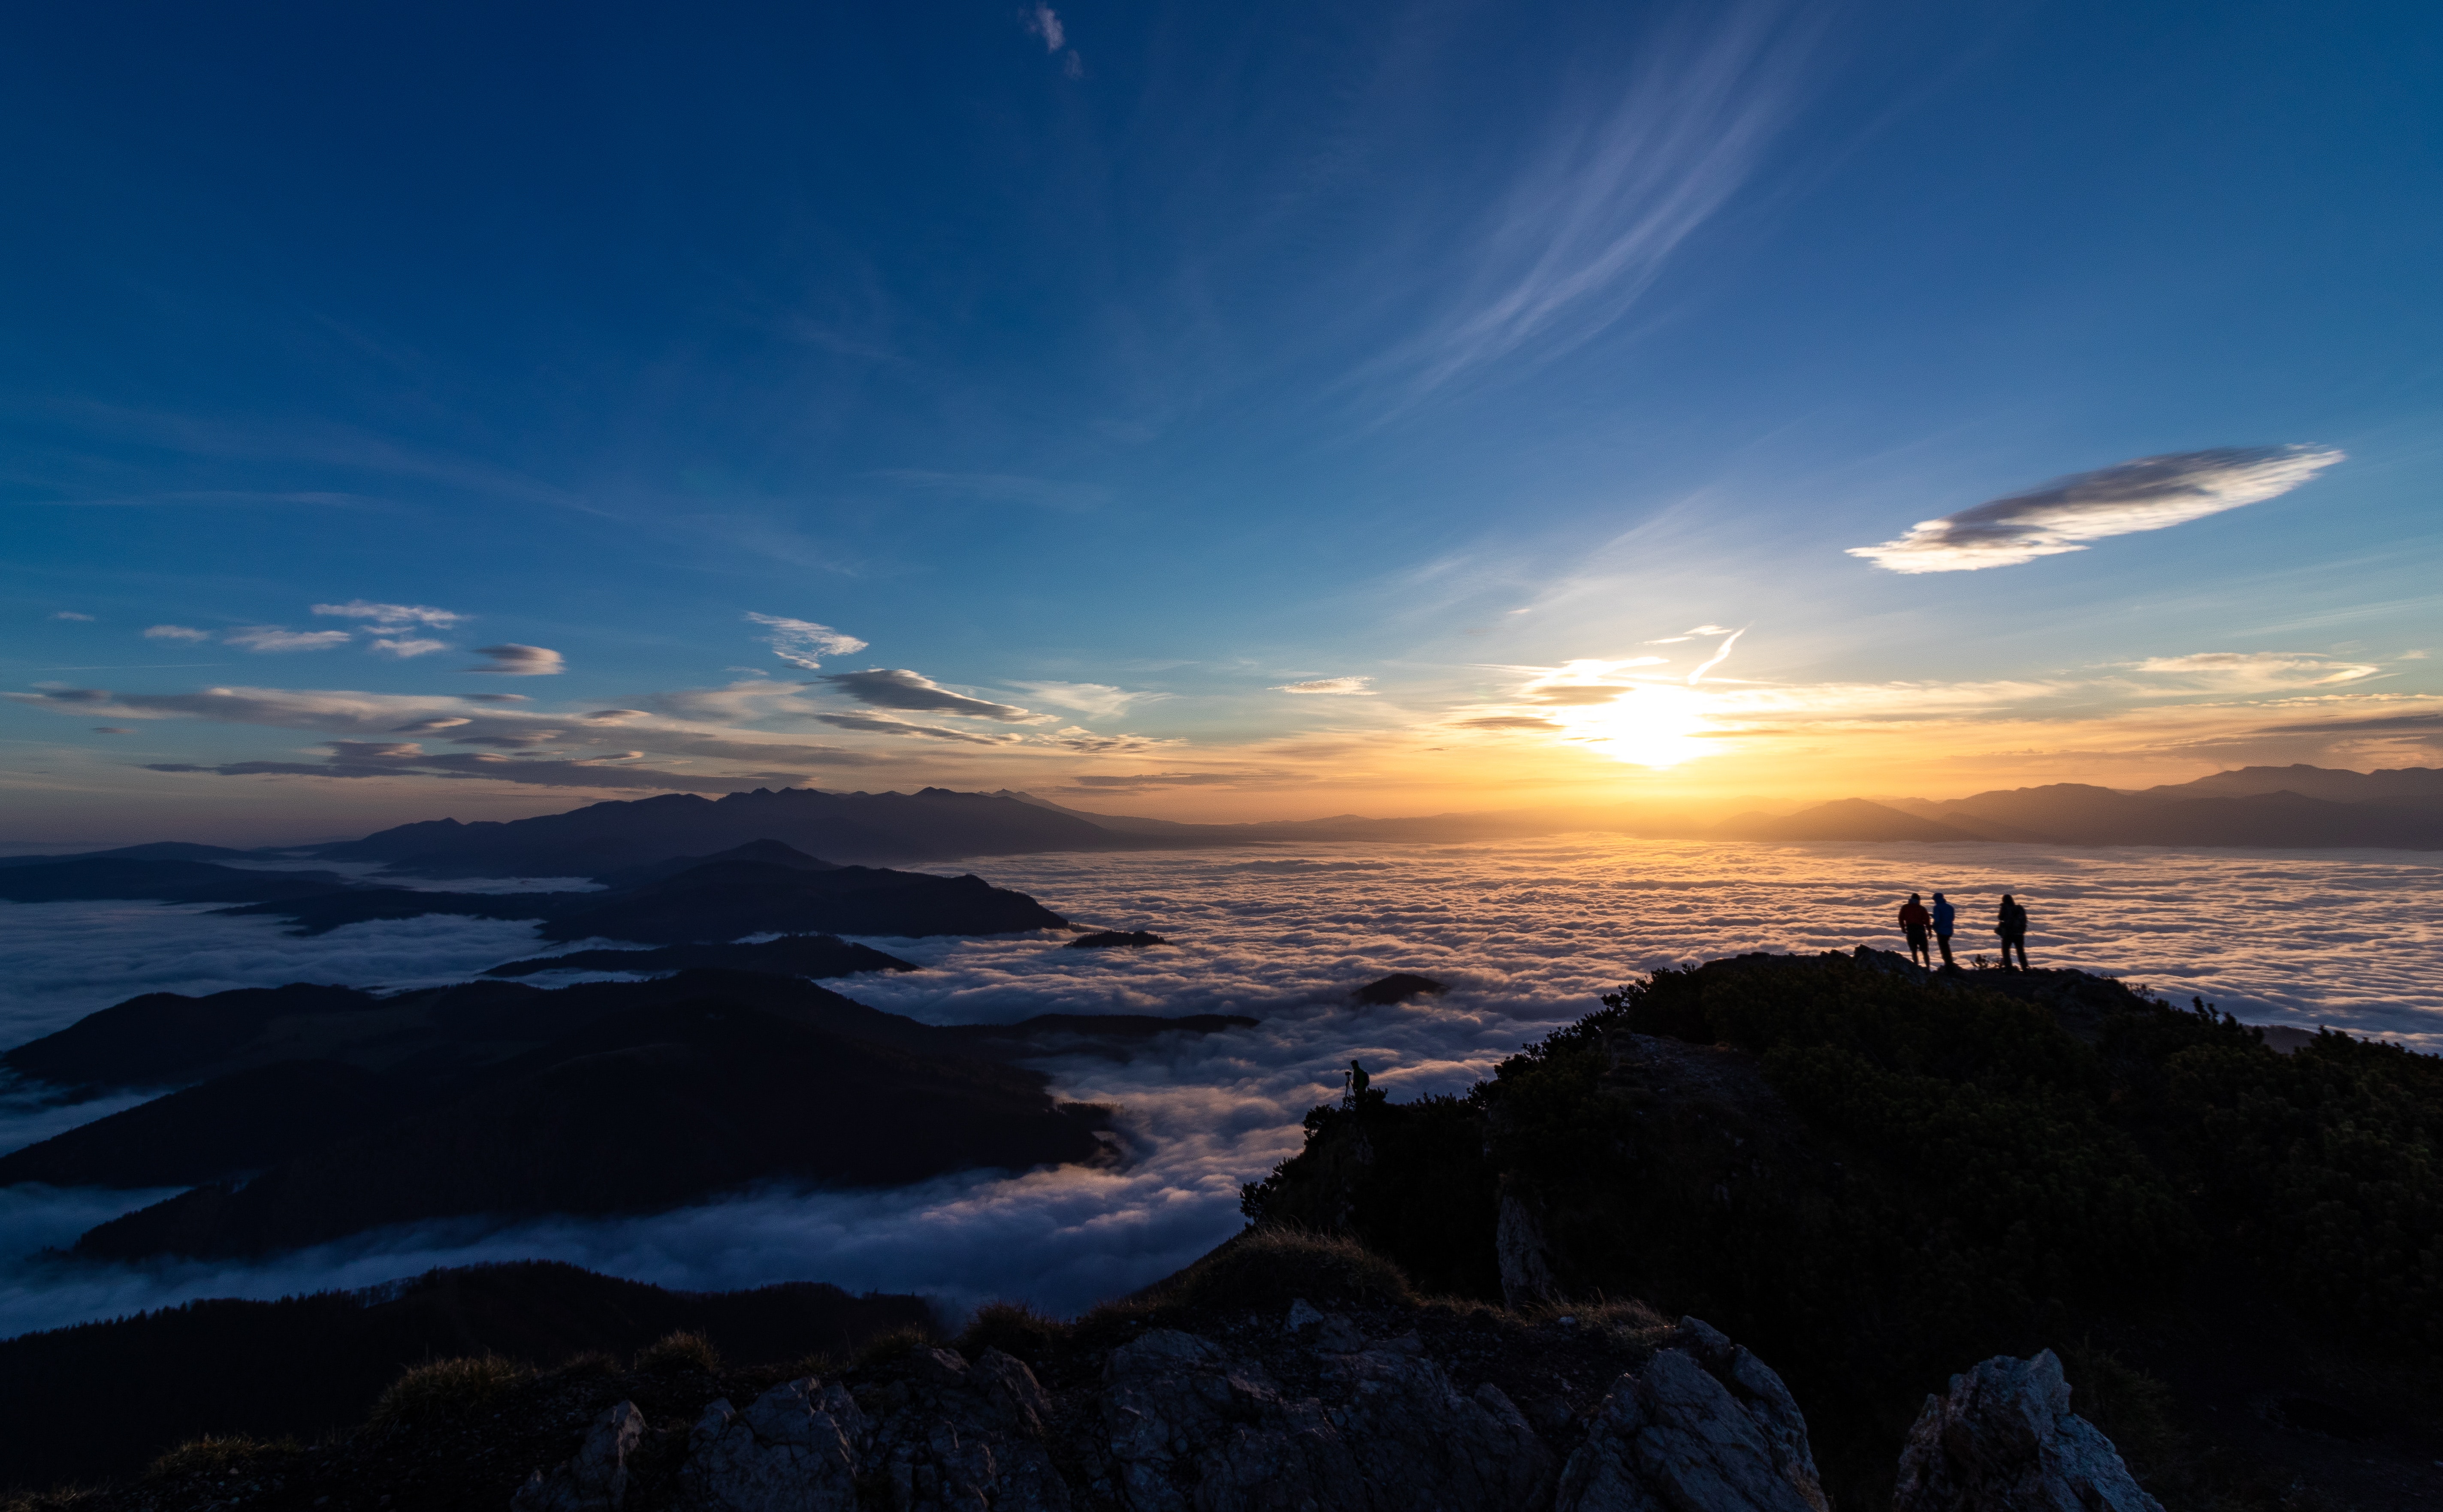
sky, horizon, ocean, sea, cloud, blue, sunset, wave, sunrise, coast, morning, evening, dusk, mountain, rock, dawn, atmosphere, wind wave, calm, landscape, afterglow, sunlight, vacation, beach, headland, night, sound, meteorological phenomenon, coastal and oceanic landforms, hill, winter, city, terrain, tourism, summit, cape